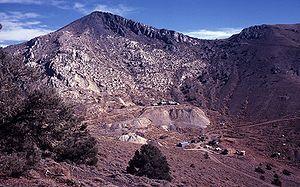
Les mines de Cerro Gordo sont une série de mines abandonnées, situées à 2 608 mètres d'altitude, dans les montagnes Inyo, près de Lone Pine, dans le comté d'Inyo, en Californie. Exploitées de 1866 à 1957, elles produisaient de l'argent, du zinc et du plomb. Une partie du minerai était fondu sur le site mais des fonderies à plus grande capacité sont finalement construites le long de la rive du lac Owens. Ces opérations de fonderie sont à l'origine de la création des localités de Swansea et Keeler. Cerro Gordo est dorénavant une propriété privée, une ville fantôme et une attraction touristique. En mai 2018, le site de 122 ha est proposé à la vente pour la somme de 925 000 $.